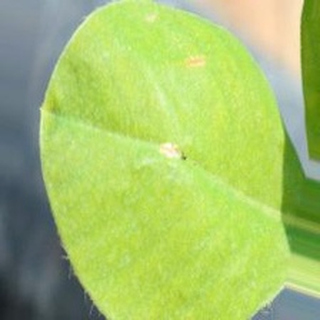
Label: healthy_groundnut